Nelson City Council

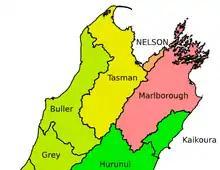
Nelson City Council's area shown in orange

Nelson City Council is the unitary local authority for Nelson in New Zealand.